Ziguinchor

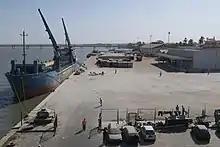
Port of Ziguinchor

Ziguinchor remains economically dependent on its role as a cargo port, transport hub and ferry terminal. The "Nationale 4" highway crosses the Casamance River just east of the city, linking the region with Bignona about 25 km to the north, and (via The Gambia), the rest of Senegal.